Chloe Molloy

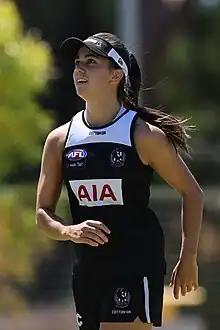
Molloy training with Collingwood in 2022

Chloe Molloy (born 6 December 1998) is an Australian rules footballer playing for the Sydney Swans in the AFL Women's (AFLW). She previously played for the Collingwood Football Club from 2018 to season 7. Molloy is a three-time AFL Women's All-Australian, and won the AFL Women's Rising Star and Collingwood best and fairest awards in 2018. She also led Collingwood's goalkicking in 2021 and season 6, and Sydney's goalkicking in 2023. Molloy has served as Sydney co-captain since the 2023 season.